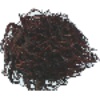
Label: Rambutan 1